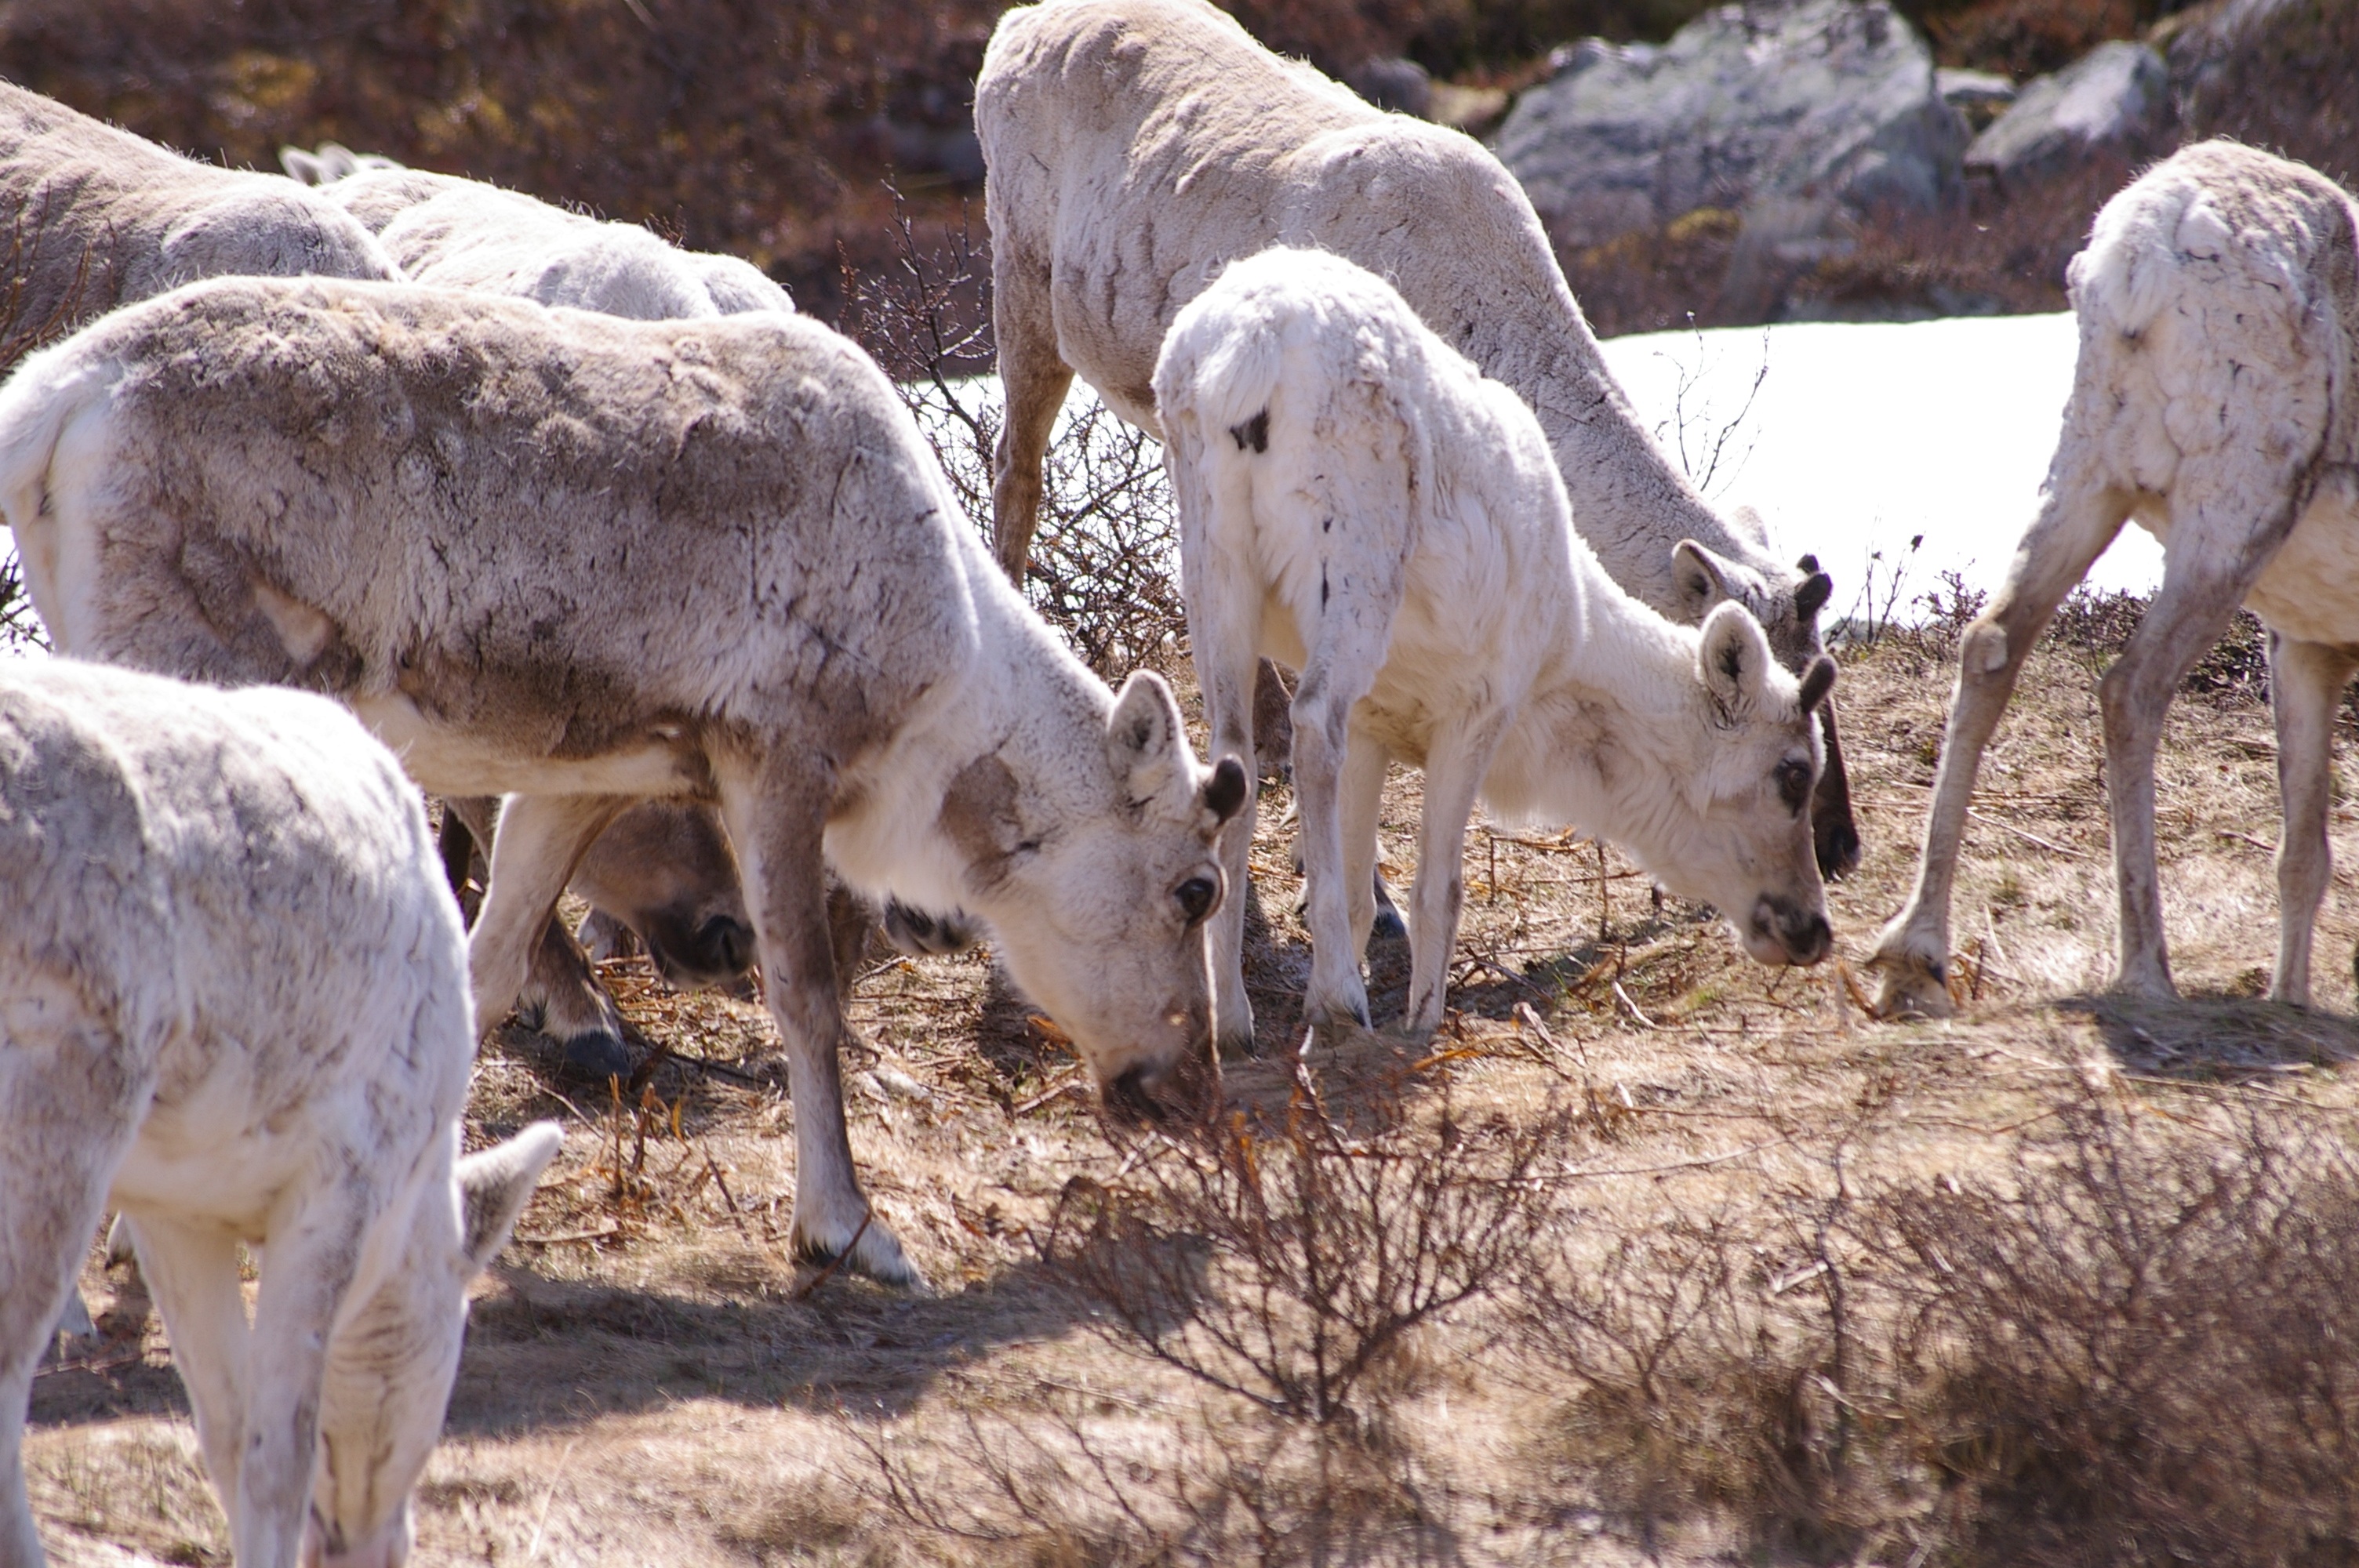
nature, wildlife, fur, herd, pasture, grazing, sheep, mammal, freedom, fauna, mountain goat, graze, goats, reindeer, vertebrate, sheeps, foraging, norway, pack, bighorn, pack animal, barbary sheep, goatherd, cattle like mammal, argali